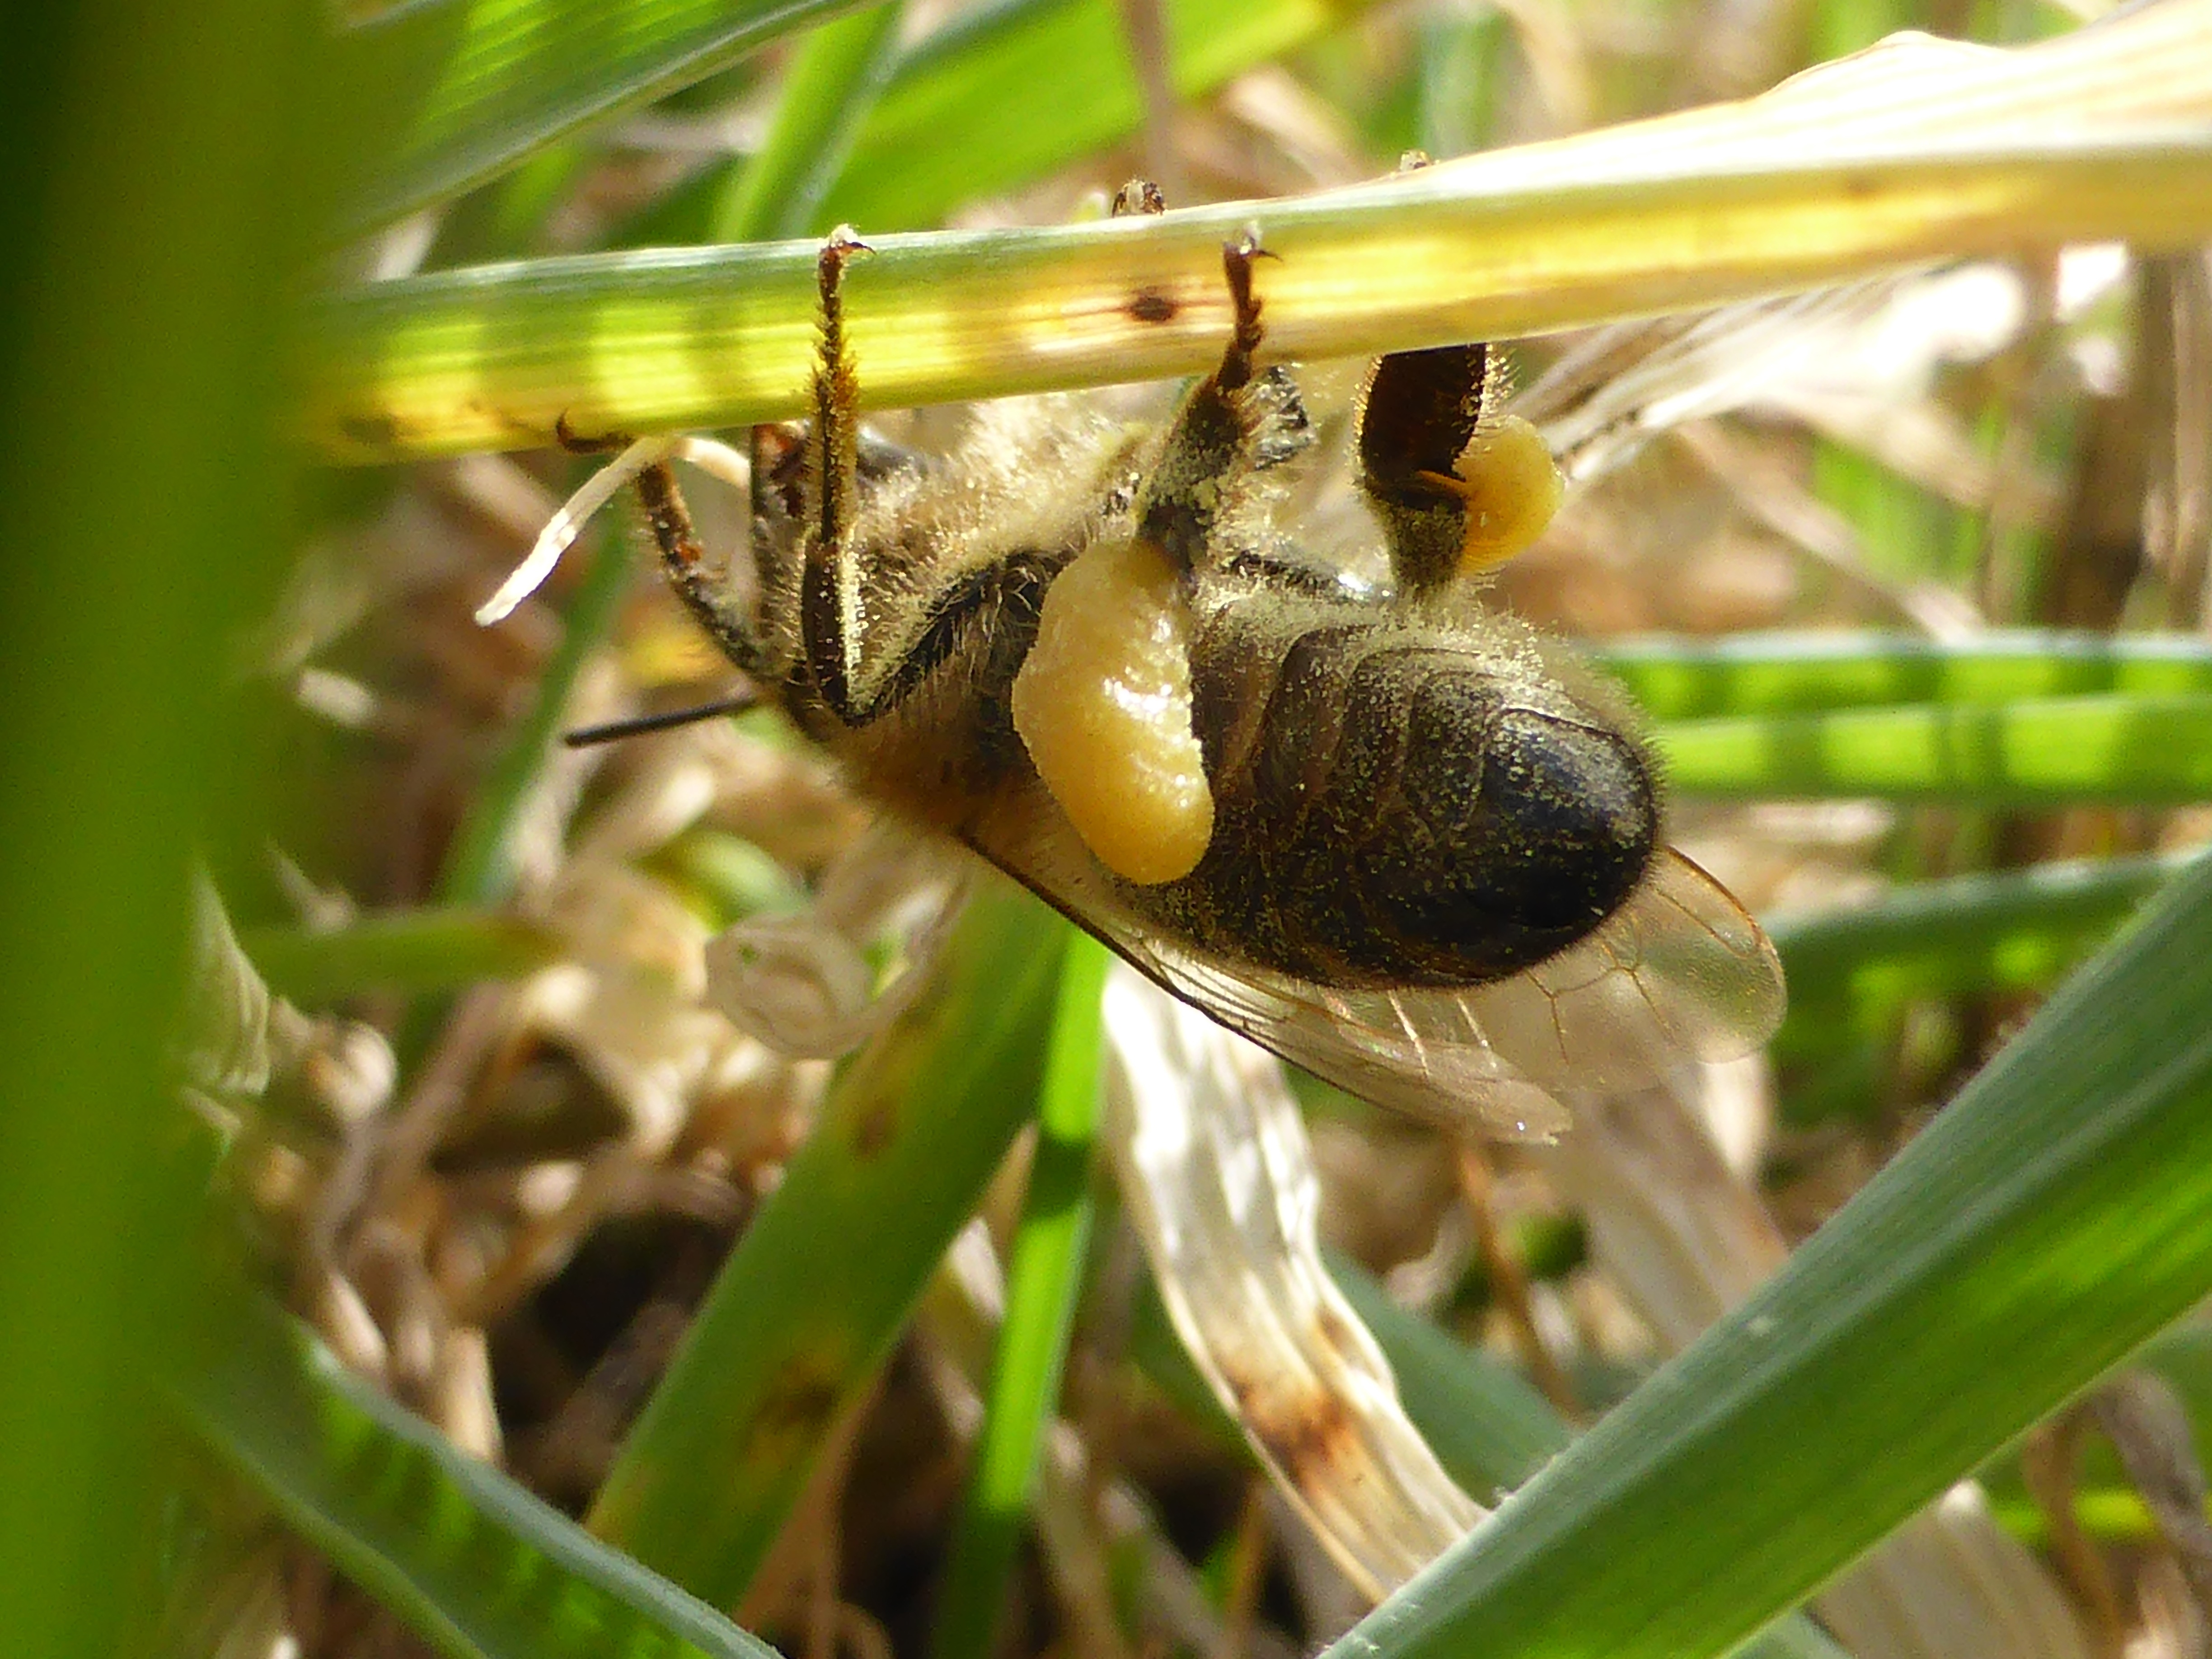
nature, flower, wildlife, spring, insect, botany, flora, fauna, invertebrate, close up, bee, macro photography, honey bee, membrane winged insect